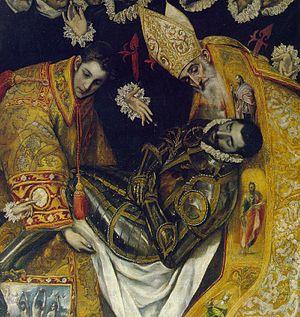
L'Enterrement du seigneur d'Orgaz, plus connu sous le nom de L’Enterrement du comte d’Orgaz, chef-d'œuvre du peintre El Greco, est une toile emblématique du siècle d'or espagnol et un chef-d'œuvre exemplaire du maniérisme. Commandé en 1586 par le curé de l'église Santo Tomé de Tolède, Andrés Núñez de Madrid, pour commémorer le miracle de l'apparition de deux saints lors de l'enterrement de ce noble de Tolède. La toile mesure 4,8 par 3,6 mètres. Elle est datée de 1586-1588.